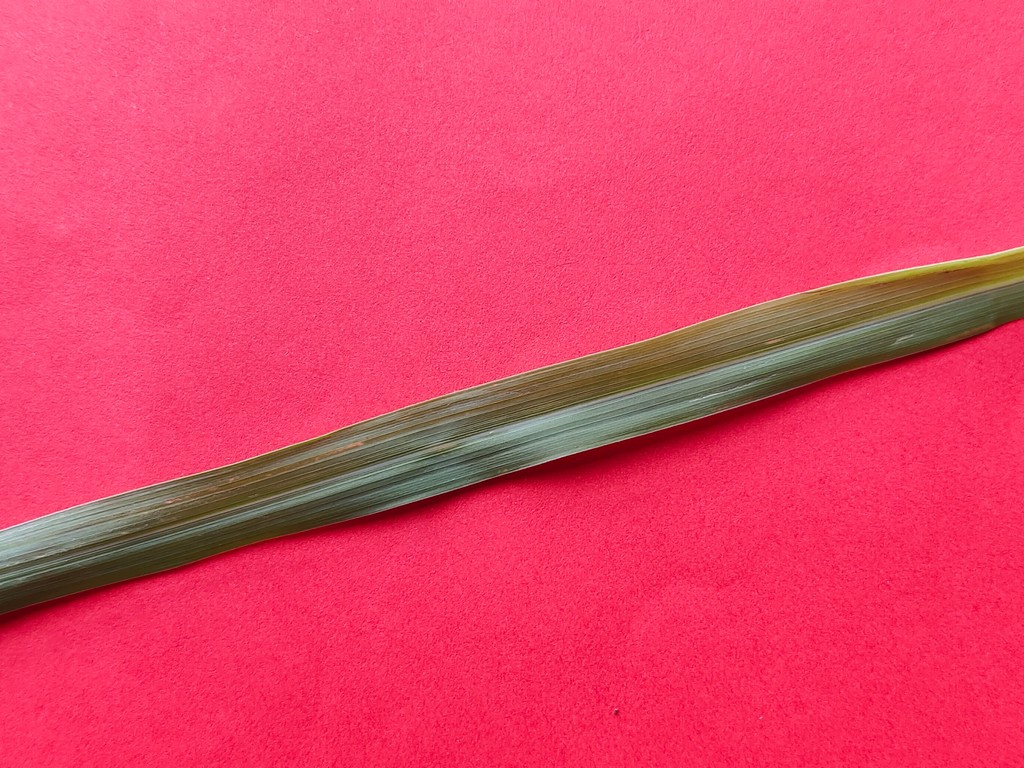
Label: Healthy